List of brunch foods

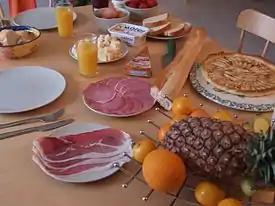
Assorted brunch foods

This is a list of brunch foods and dishes. Brunch is a combination of breakfast and lunch eaten usually during the late morning but it can extend to as late as 2 pm and 8 pm on the East Coast, although some restaurants may extend the hours to a later time. The word is a portmanteau of "breakfast" and "lunch". Brunch originated in England in the late 1800s, served in a buffet style manner, and became popular in the United States in the 1930s.